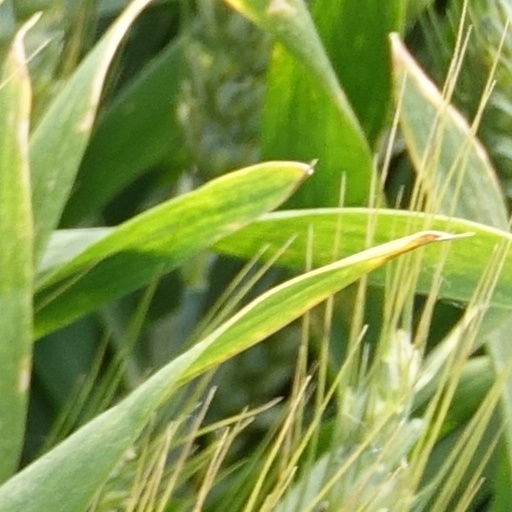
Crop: wheat